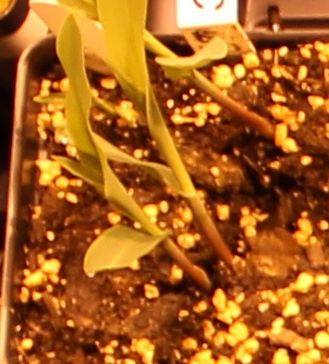
Label: Corn